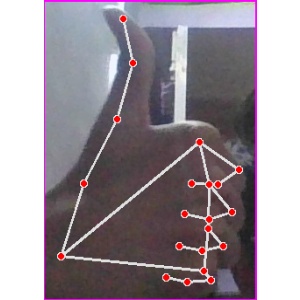
अक्षर: थ